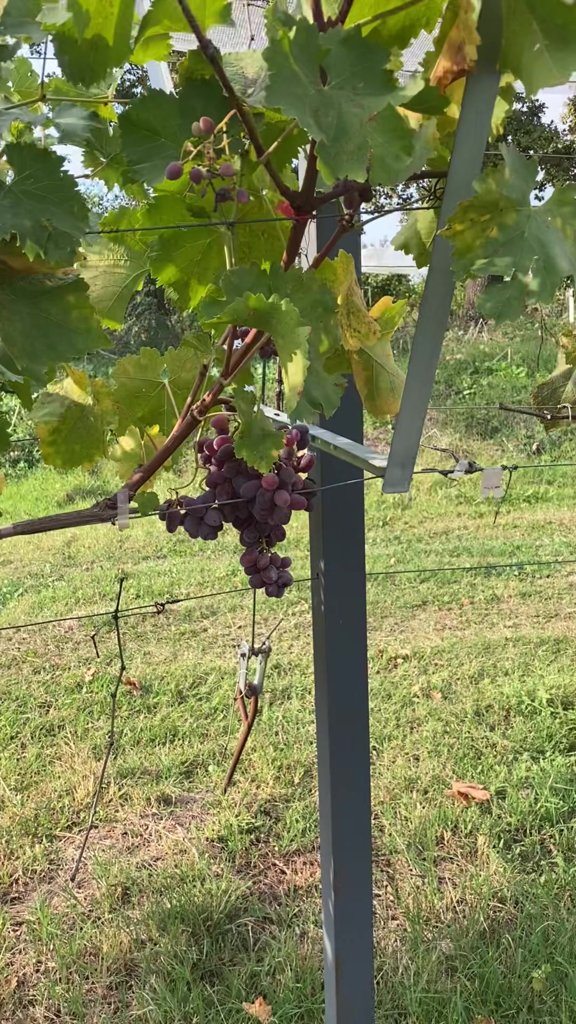
Berries visible: 62
Grape clusters: 3